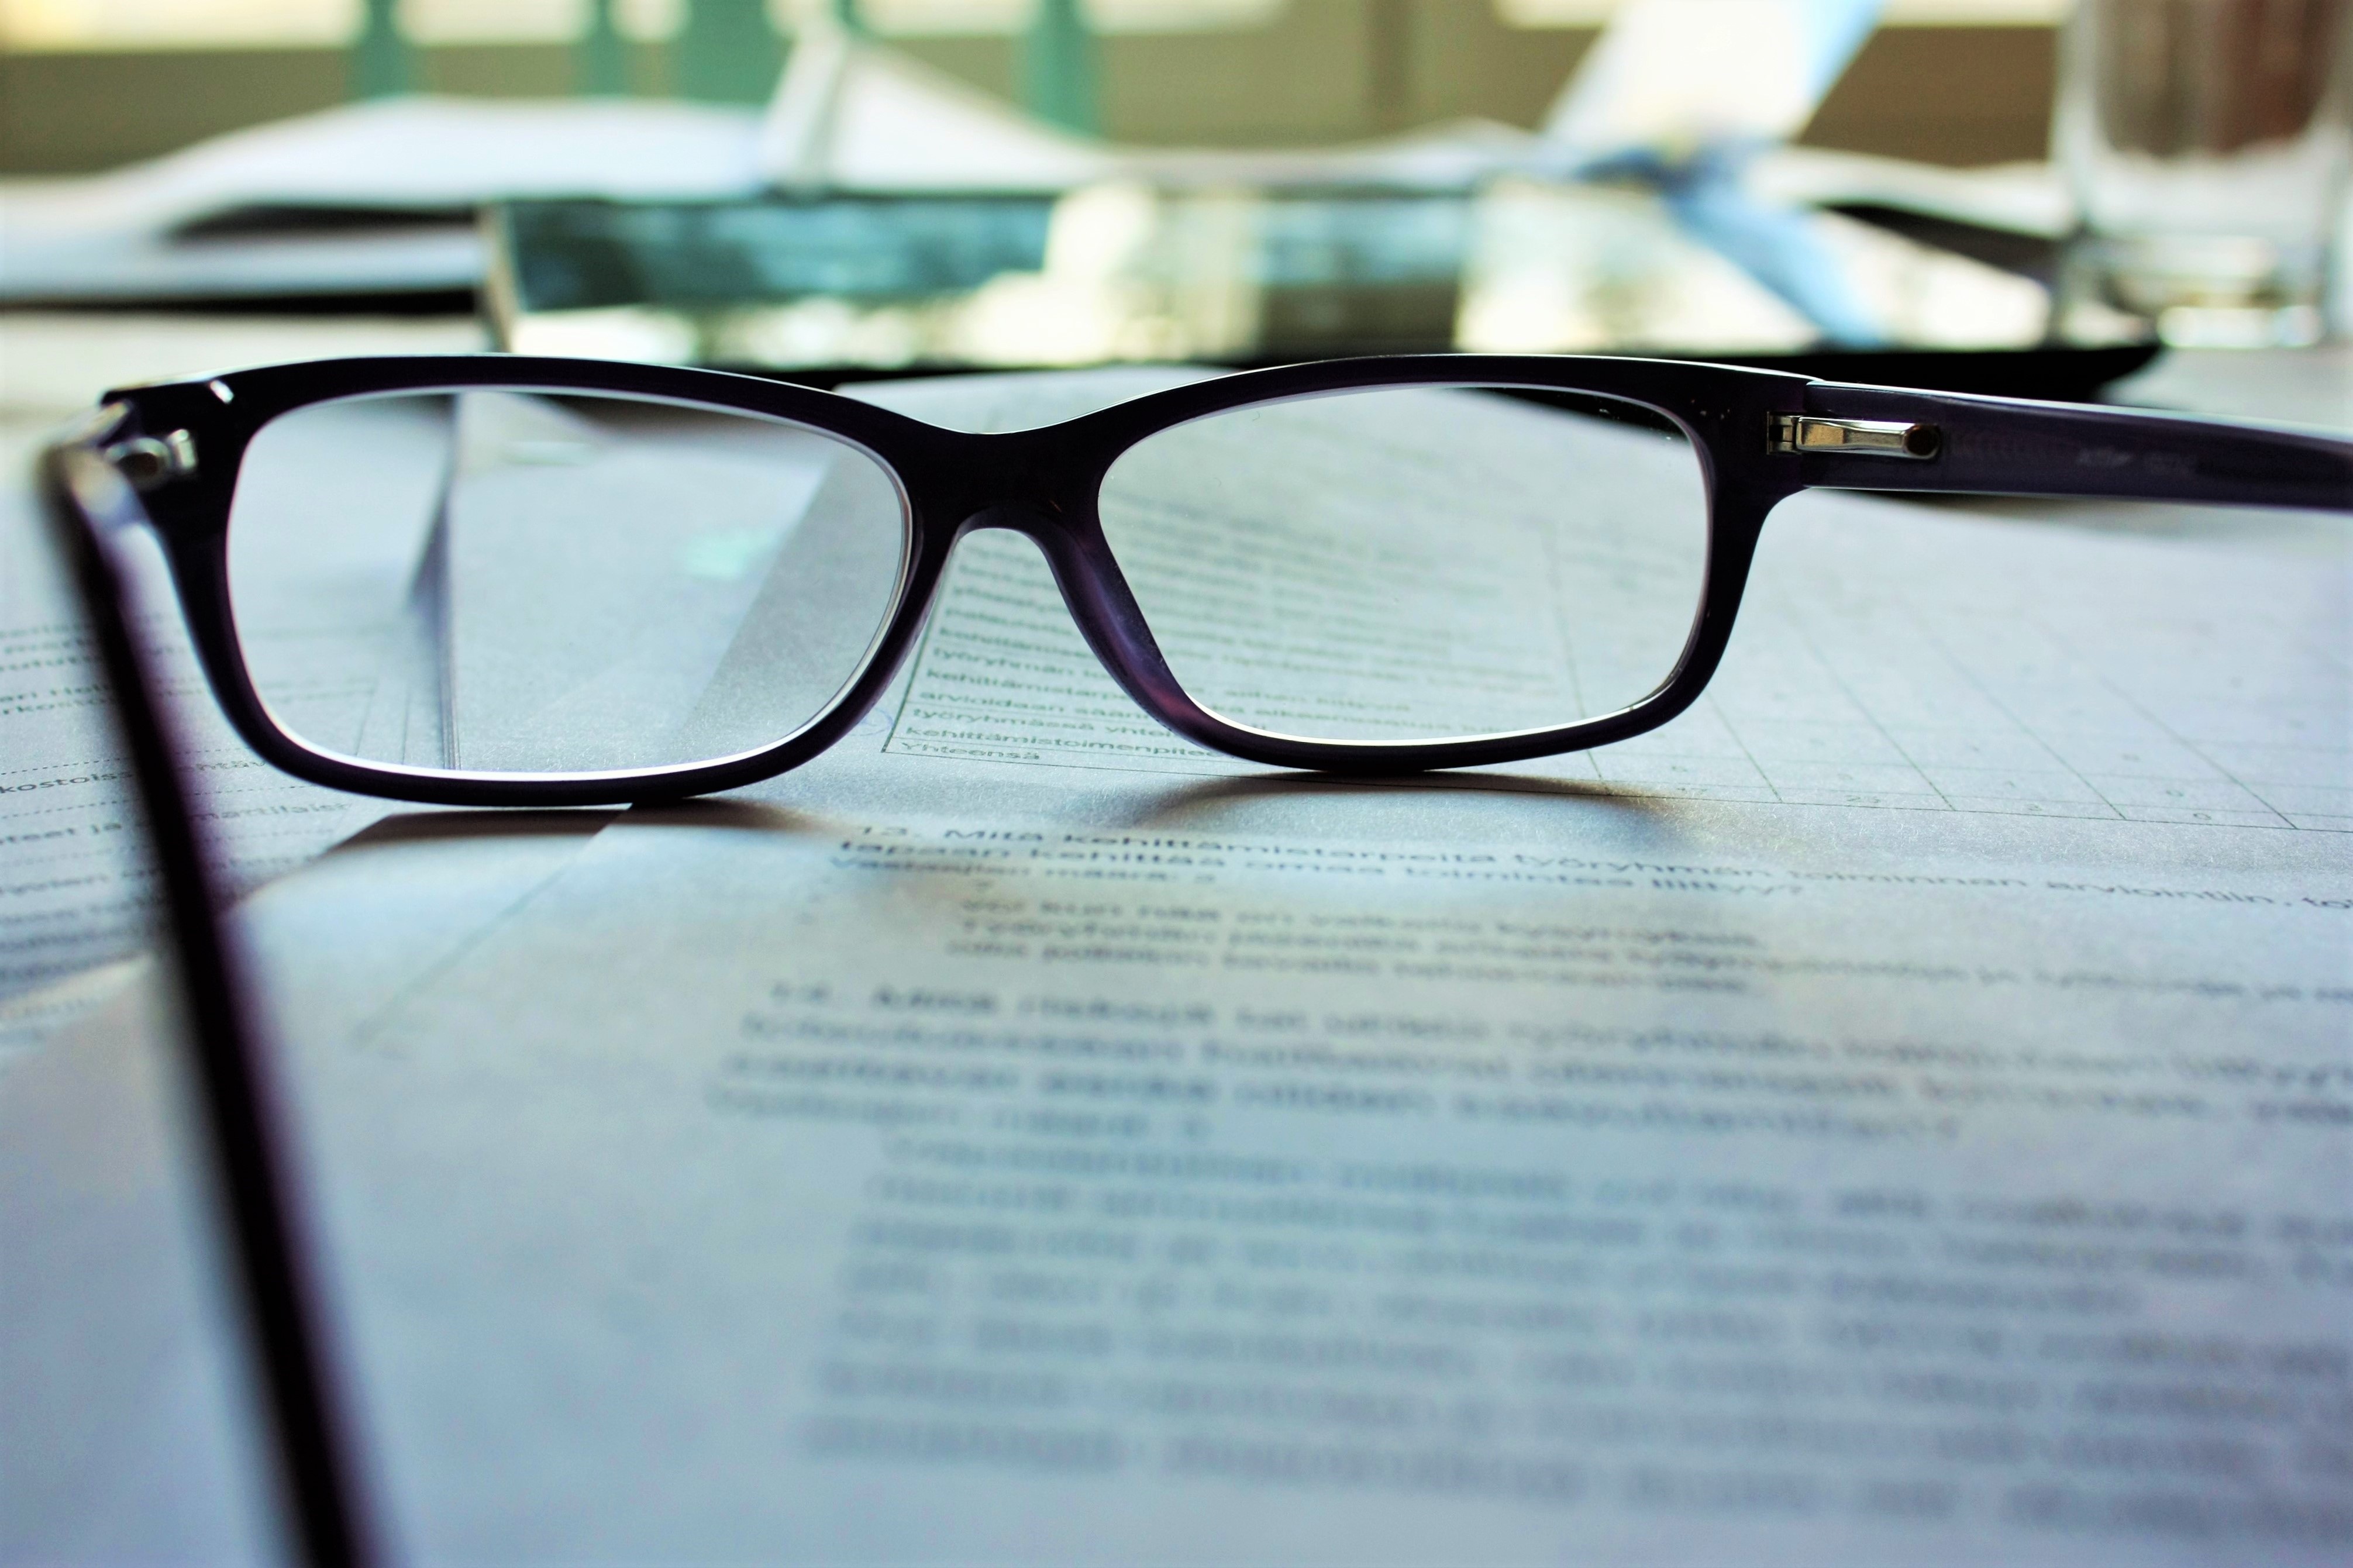
work, working, read, reading, frame, paper, spectacles, study, sunglasses, glasses, eyeglasses, eyewear, studying, document, optical, vision care